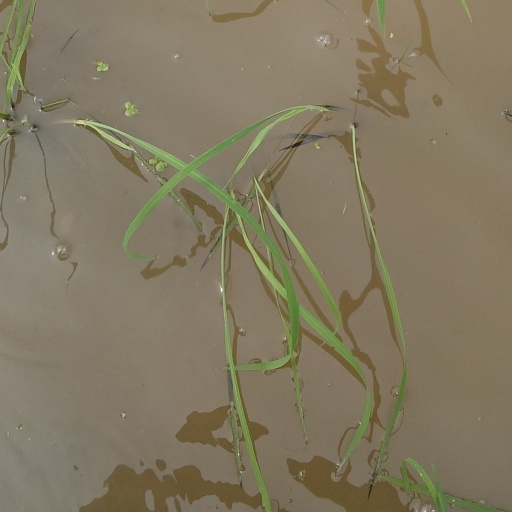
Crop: rice